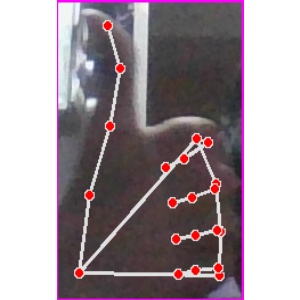
अक्षर: थ